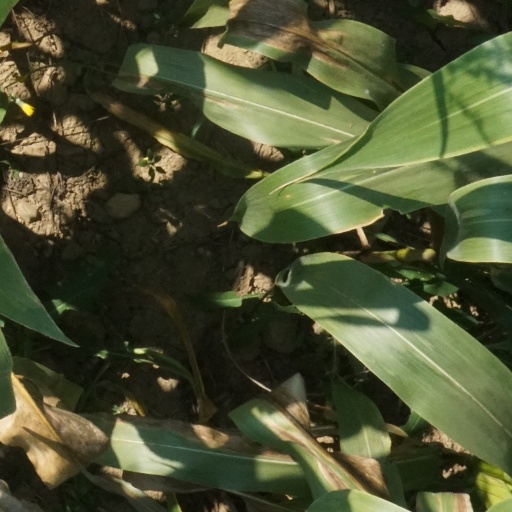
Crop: maize; corn